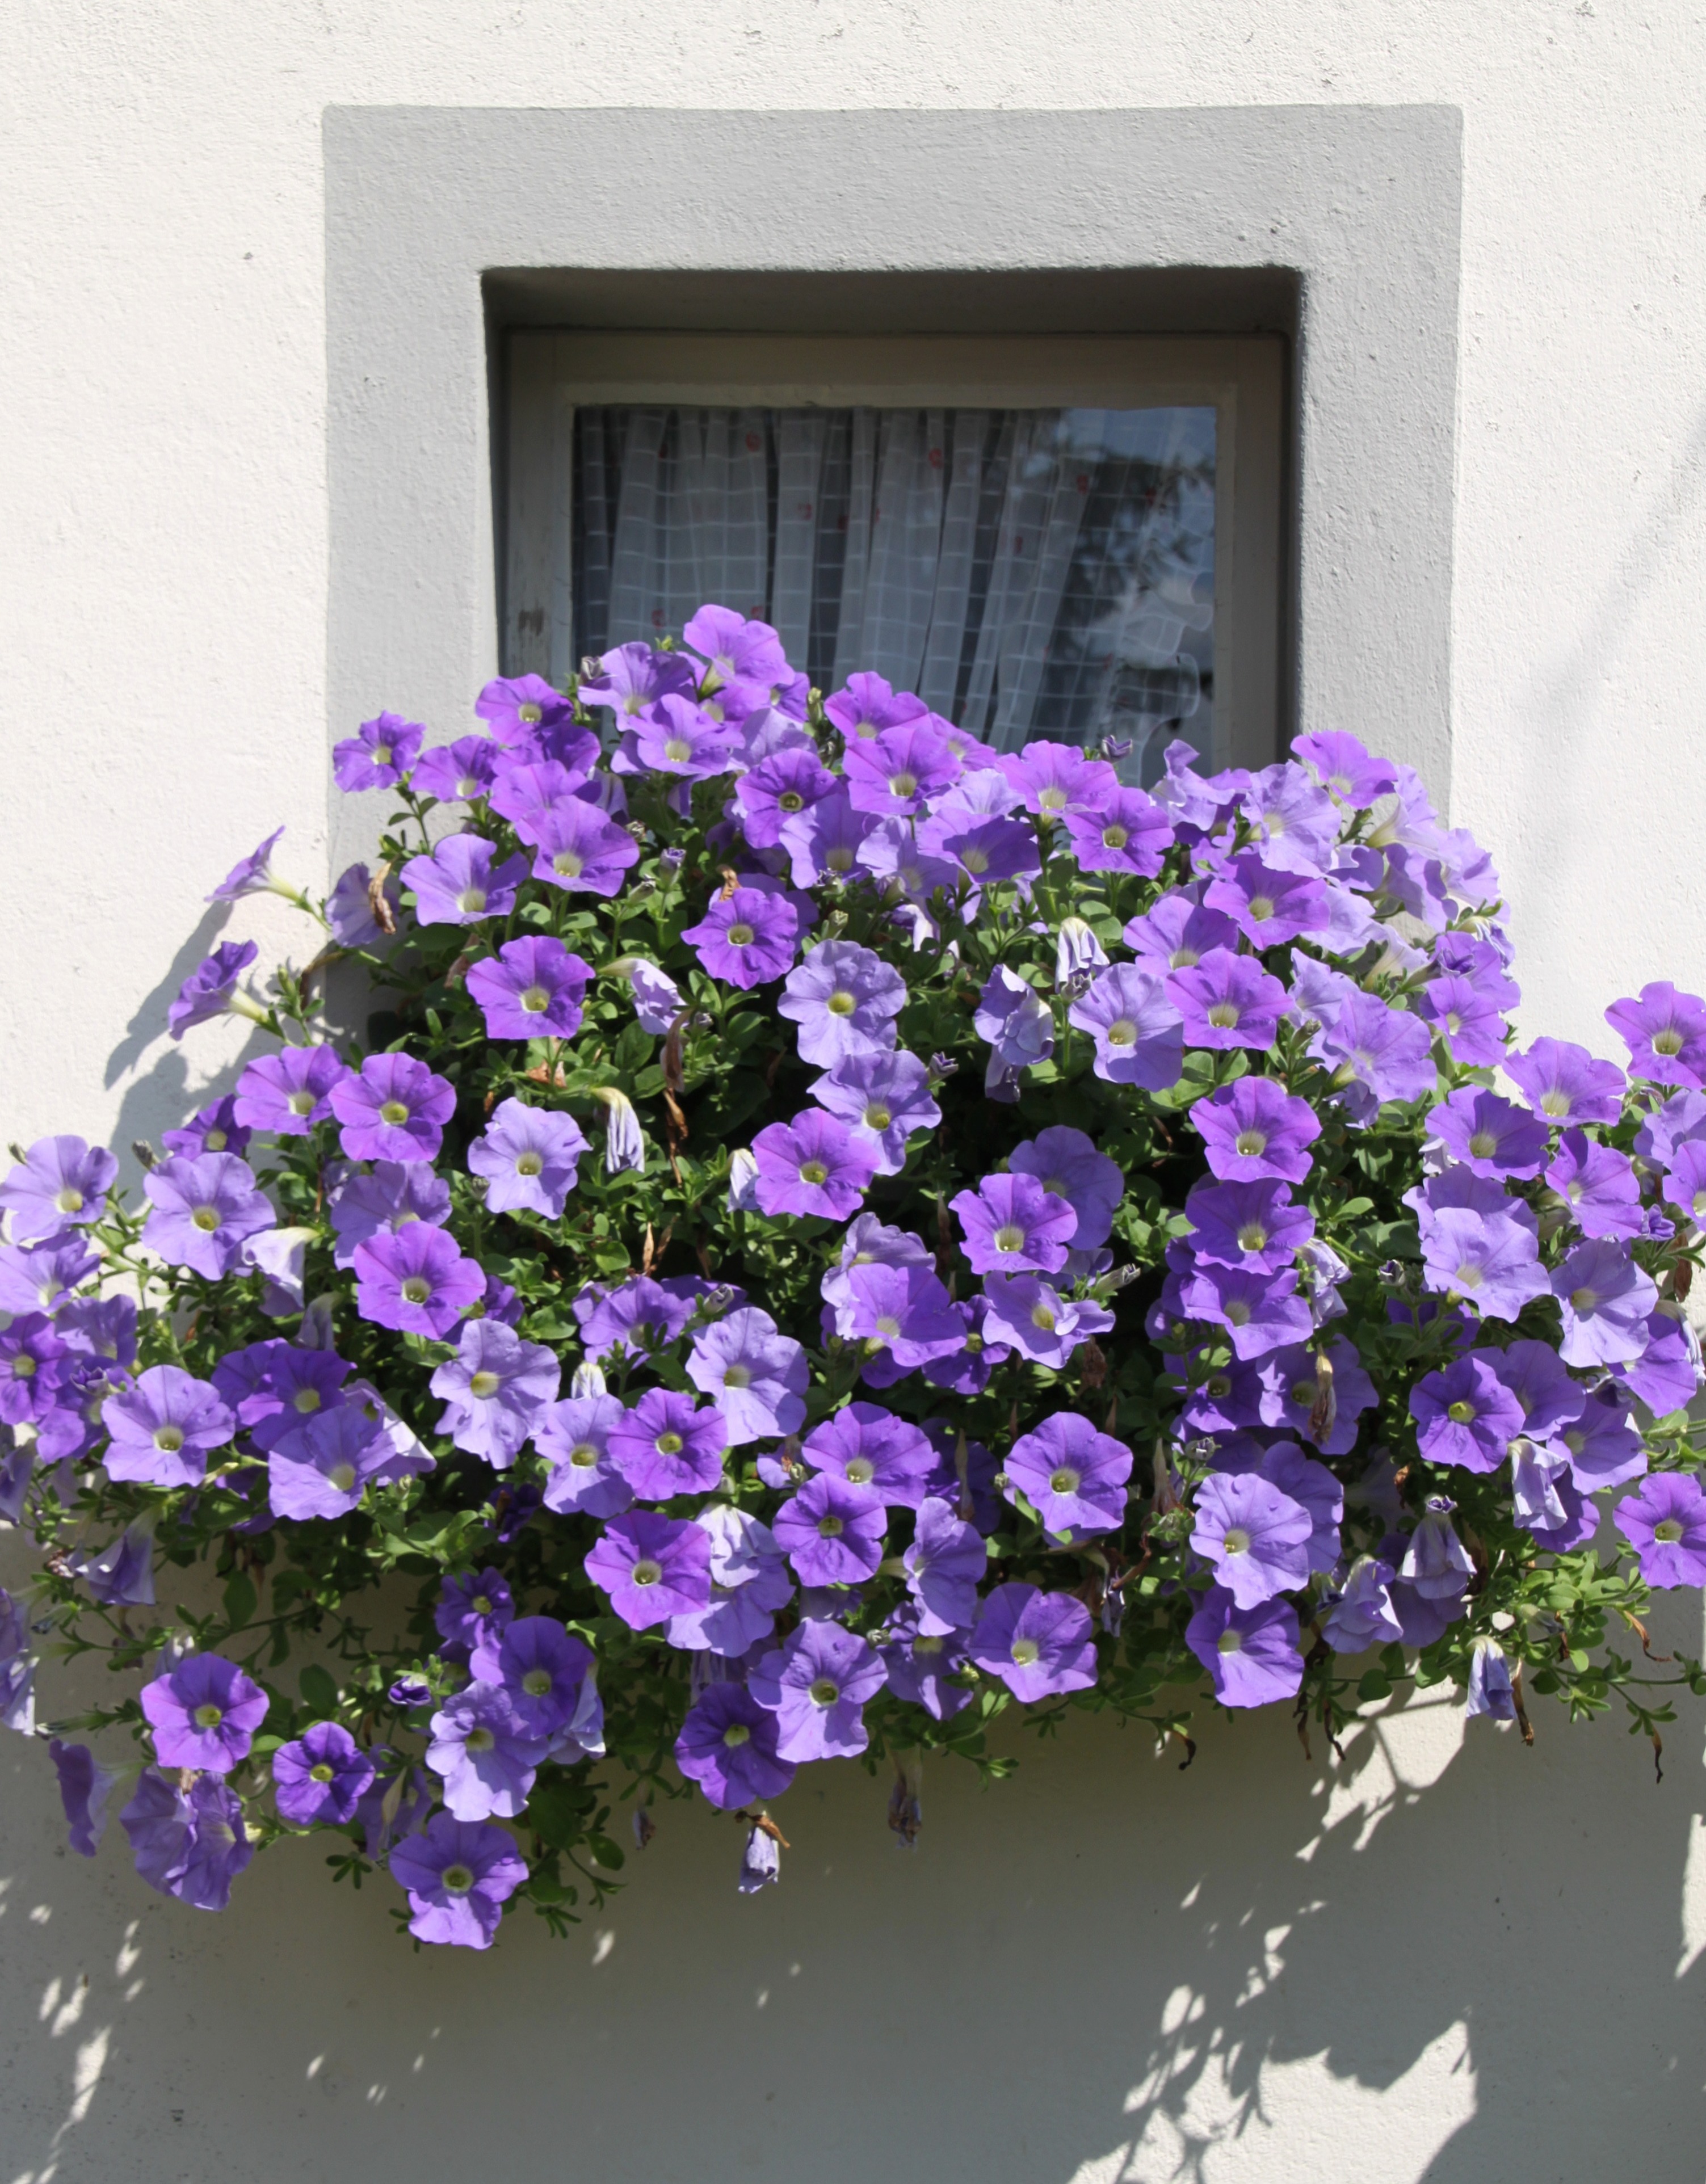
nature, blossom, plant, flower, purple, petal, bloom, window, home, wall, summer, blue, flora, flowers, gardening, petunia, ornamental plant, summer flowers, flowering plant, garden petunia, balcony plants, annual plant, land plant, violet family, purple petunias